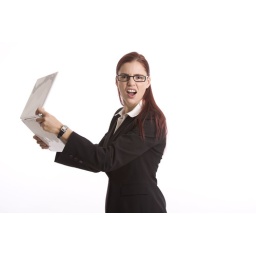
Young woman in business attire angrily holding a laptop computer